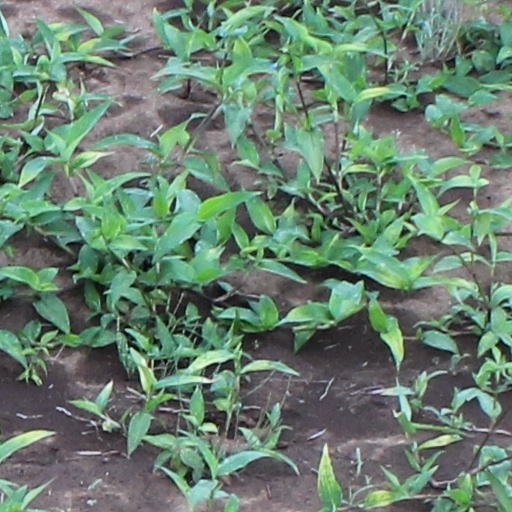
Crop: wheat